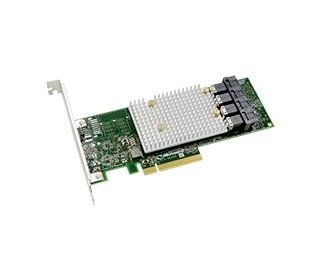
Adaptec HBA 1100-16i SAS/SATA 16 HDD intern+++
Brand: Microchip
Category: Electronics > Electronics Accessories > Computer Components > I/O Cards & Adapters > Computer Interface Cards & Adapters